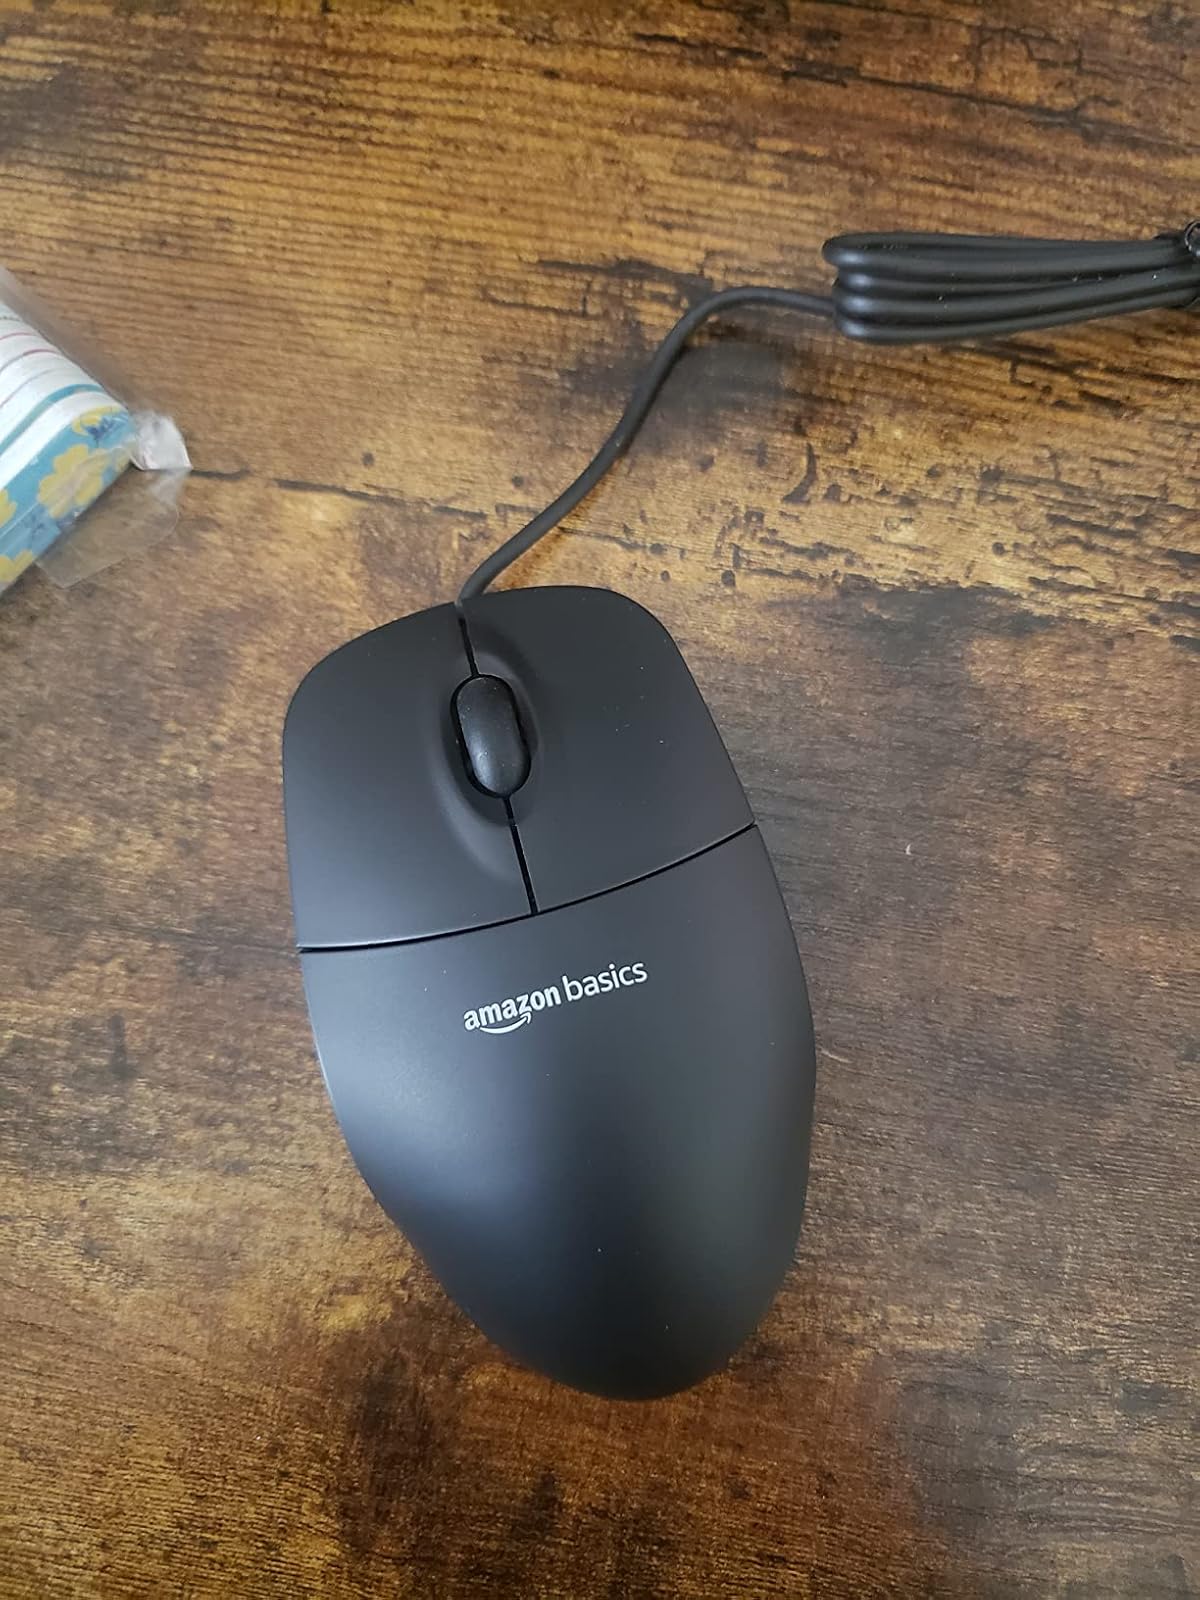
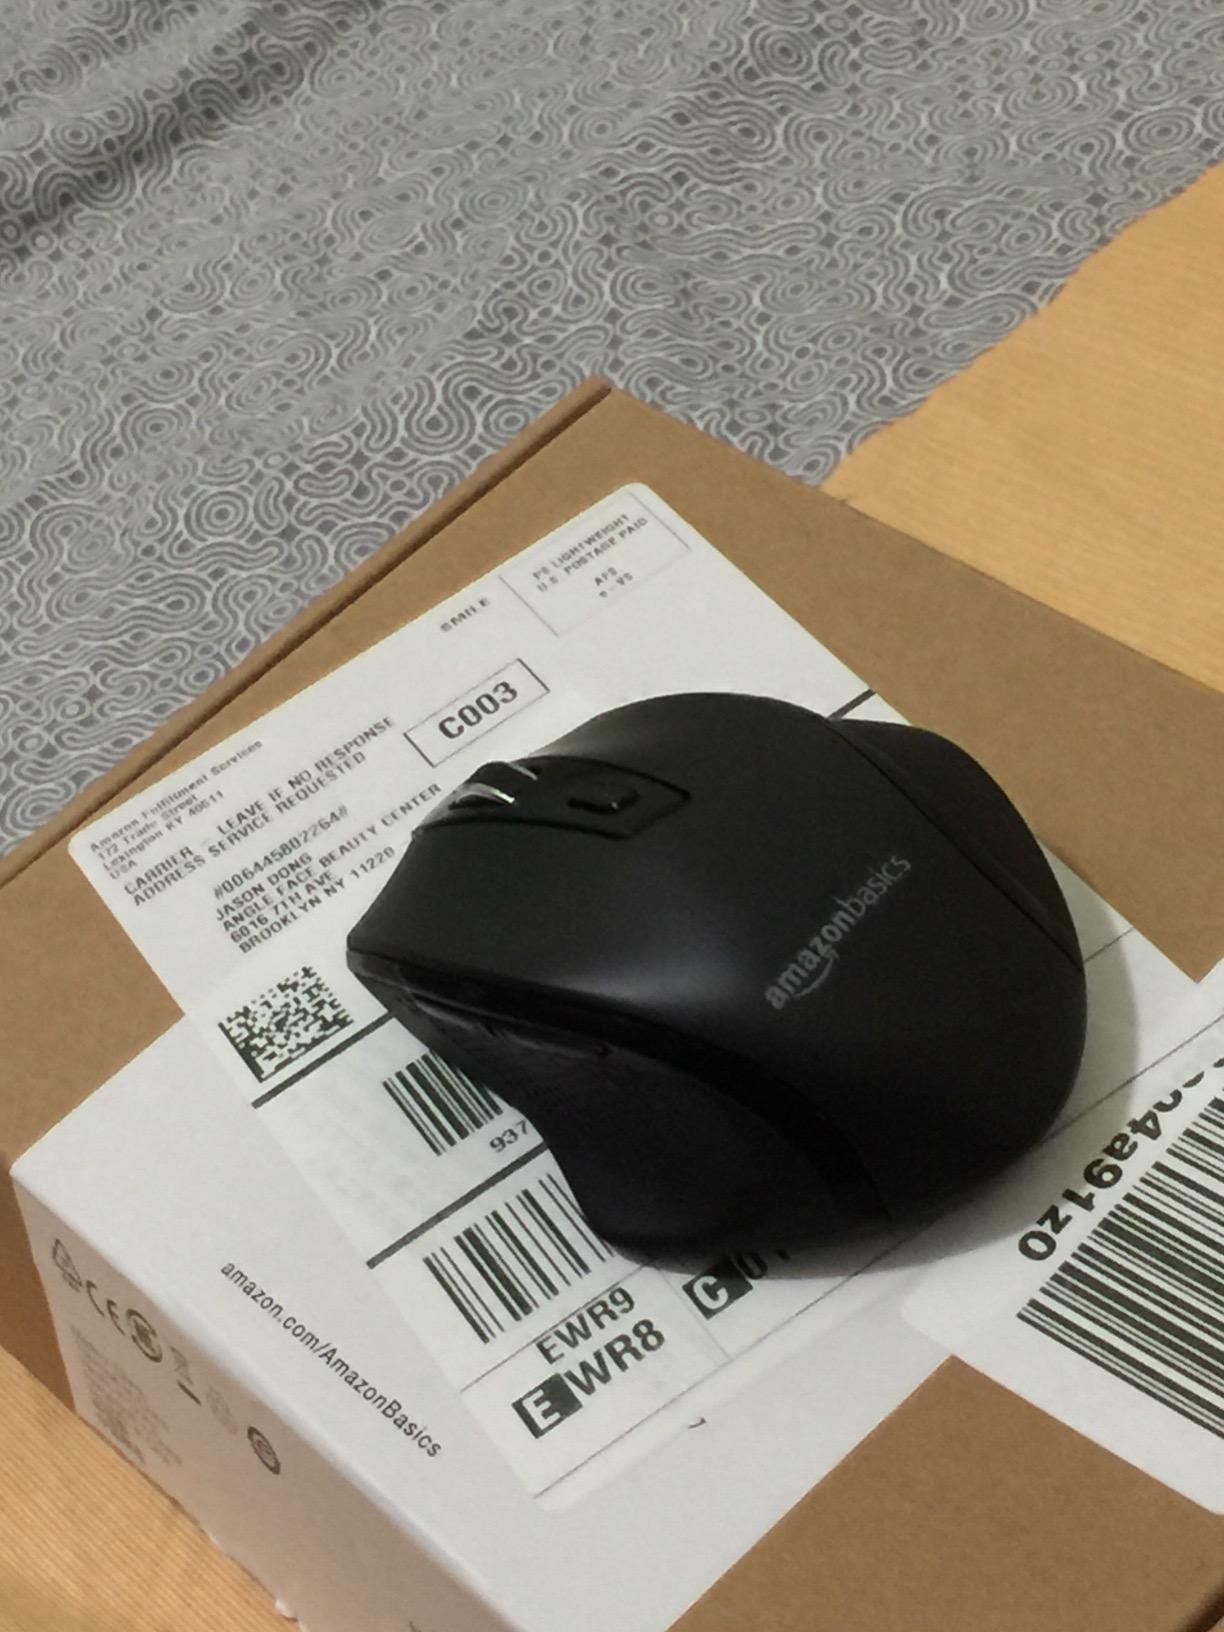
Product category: mouse
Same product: no